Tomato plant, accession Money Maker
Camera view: vertical (180 deg); turntable rotation: 120 degrees
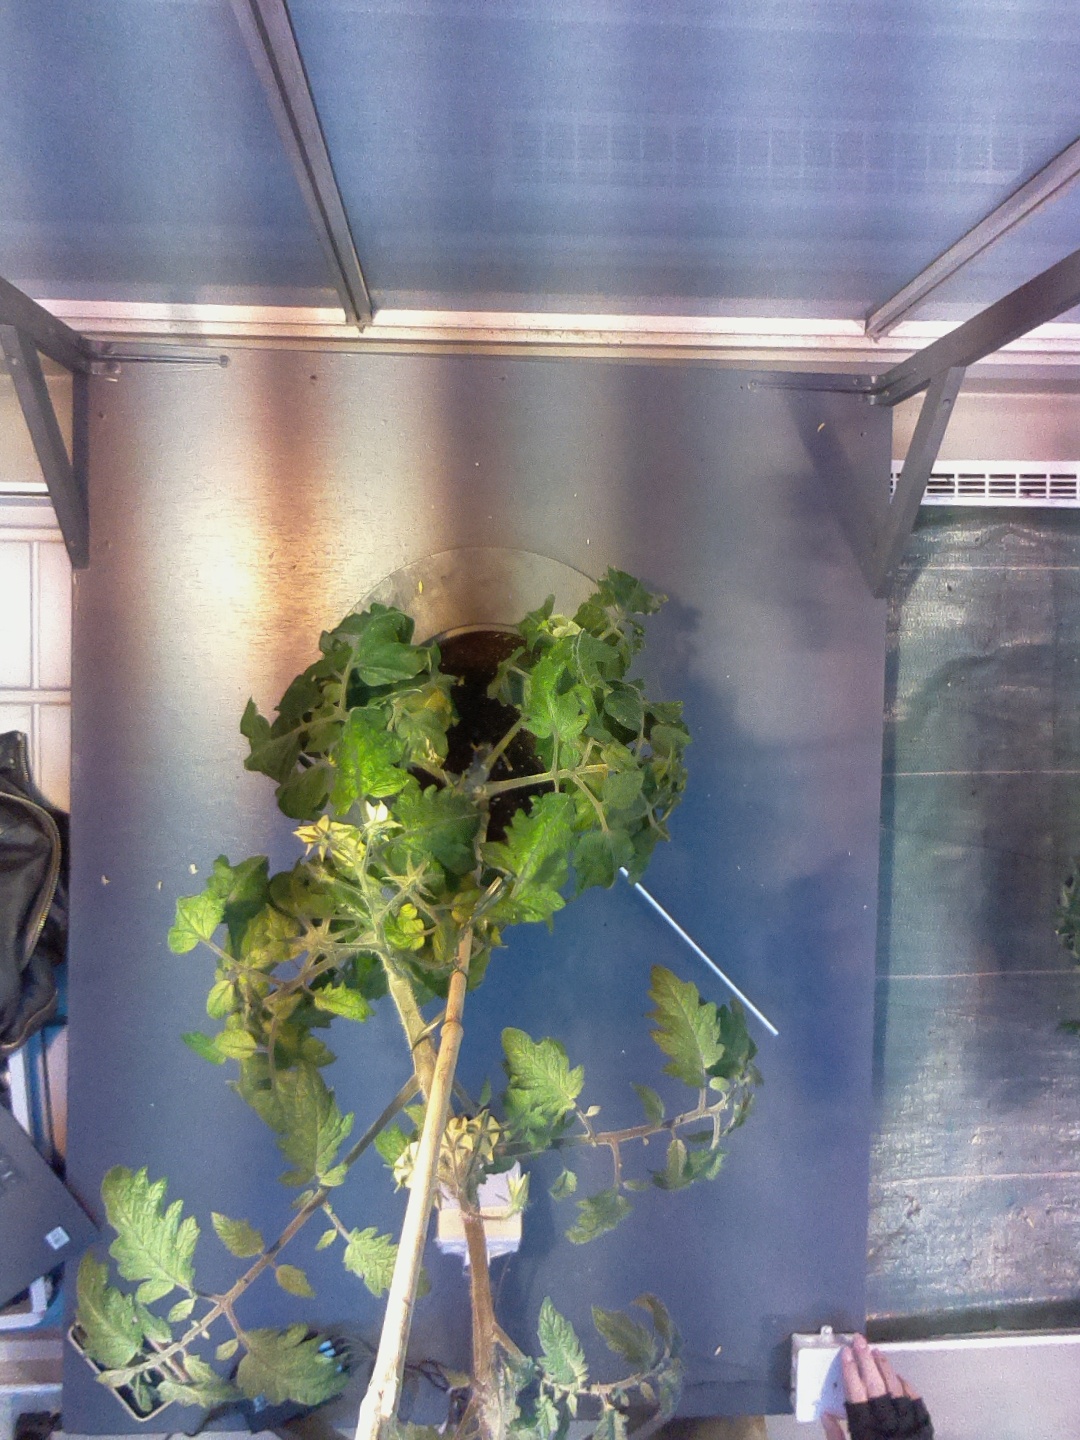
BBCH growth stage 70: Fruits at the main stem or branches visibles